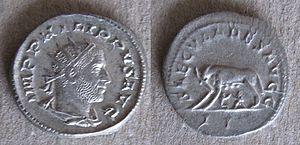
antoninien de Philippe l'Arabe émis en 247 revers SAECVLARES AVG C II, louve allaitant Romulus et Remus
Les jeux séculaires fêtaient à Rome la clôture de chaque centenaire, et l’ouverture du suivant. Le crieur public qui invitait à assister à ces jeux les présentait avec la formule qui devint traditionnelle « jeux que nul n’avait vus et que nul ne devait revoir ».